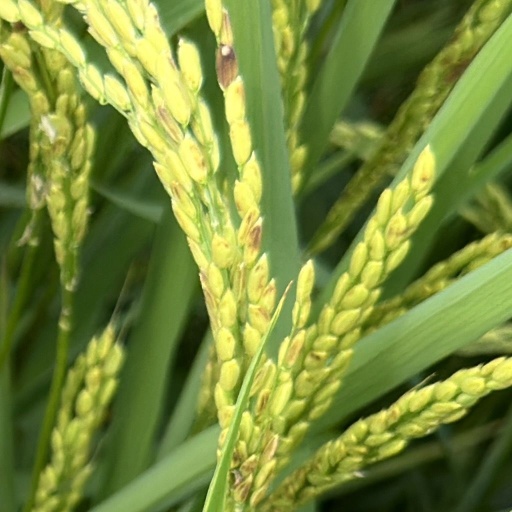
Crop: rice